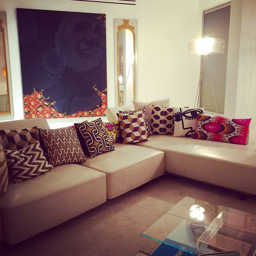
our gilt - thread embroidered cushions punctuating this space with a monochrome blast